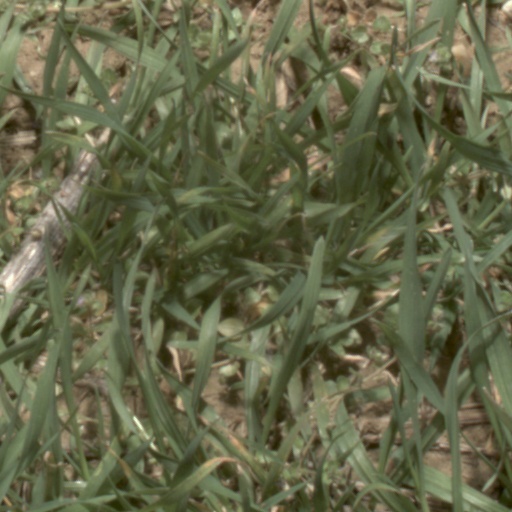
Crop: wheat